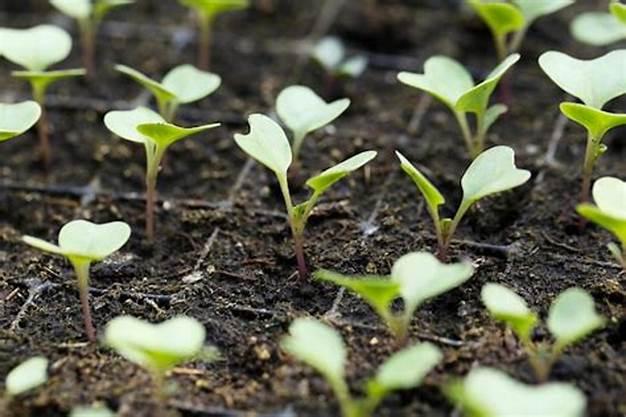
Mboga za majani aina ya figiri, baada ya mbegu zake kusiwa na sasa miche imechipuka, huku ikiwa kwenye mwanzo kabisa wa majani mawili, mkulima akiendelea kumwagilia zistawi, na baadaye kukomaa, ili aweze kuzivuna na kuzipeleka sokoni.